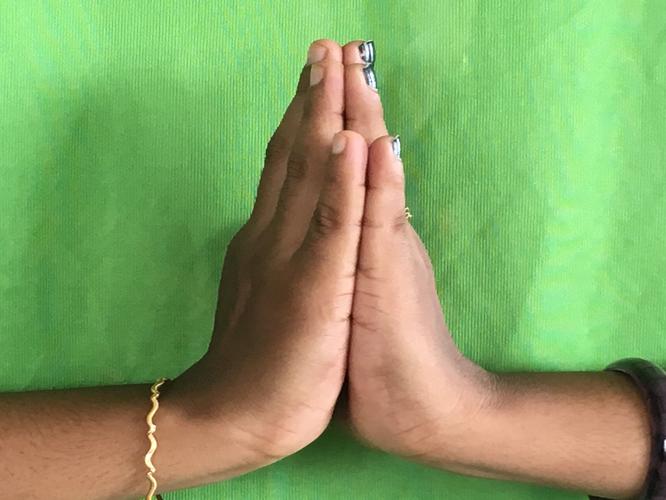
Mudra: Anjali
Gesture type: double_hand